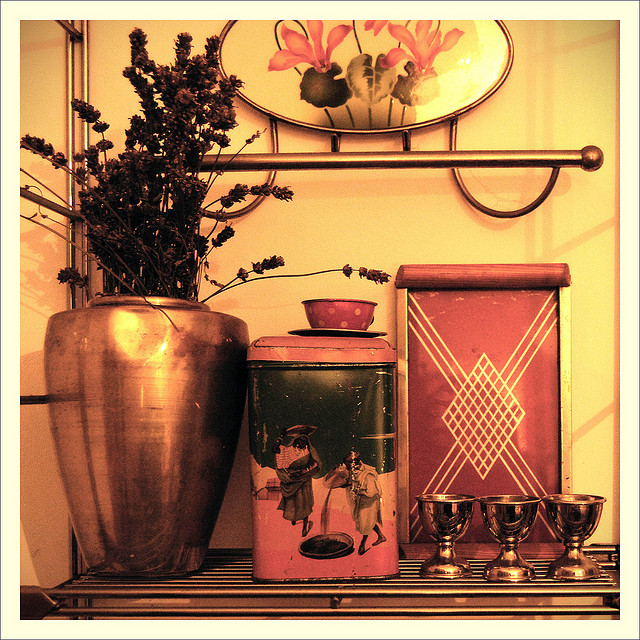
user: Given an image and a question. Answer the question in a short answer. Question: What metal is the silver colored vase with the flowers in it made from? Short Answer:
assistant: aluminium